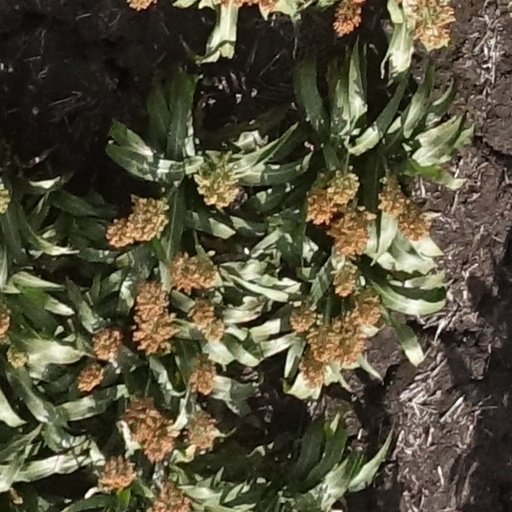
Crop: sorghum